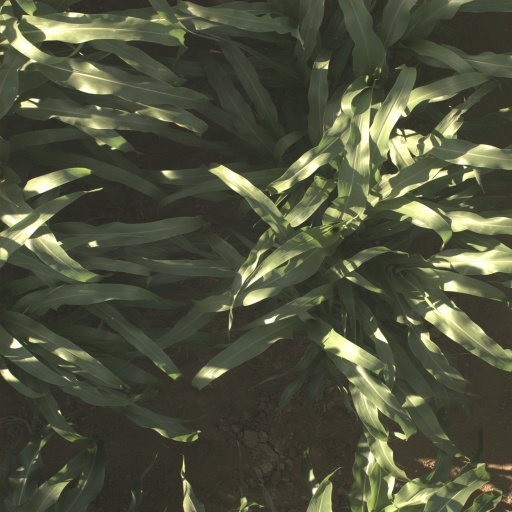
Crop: sorghum